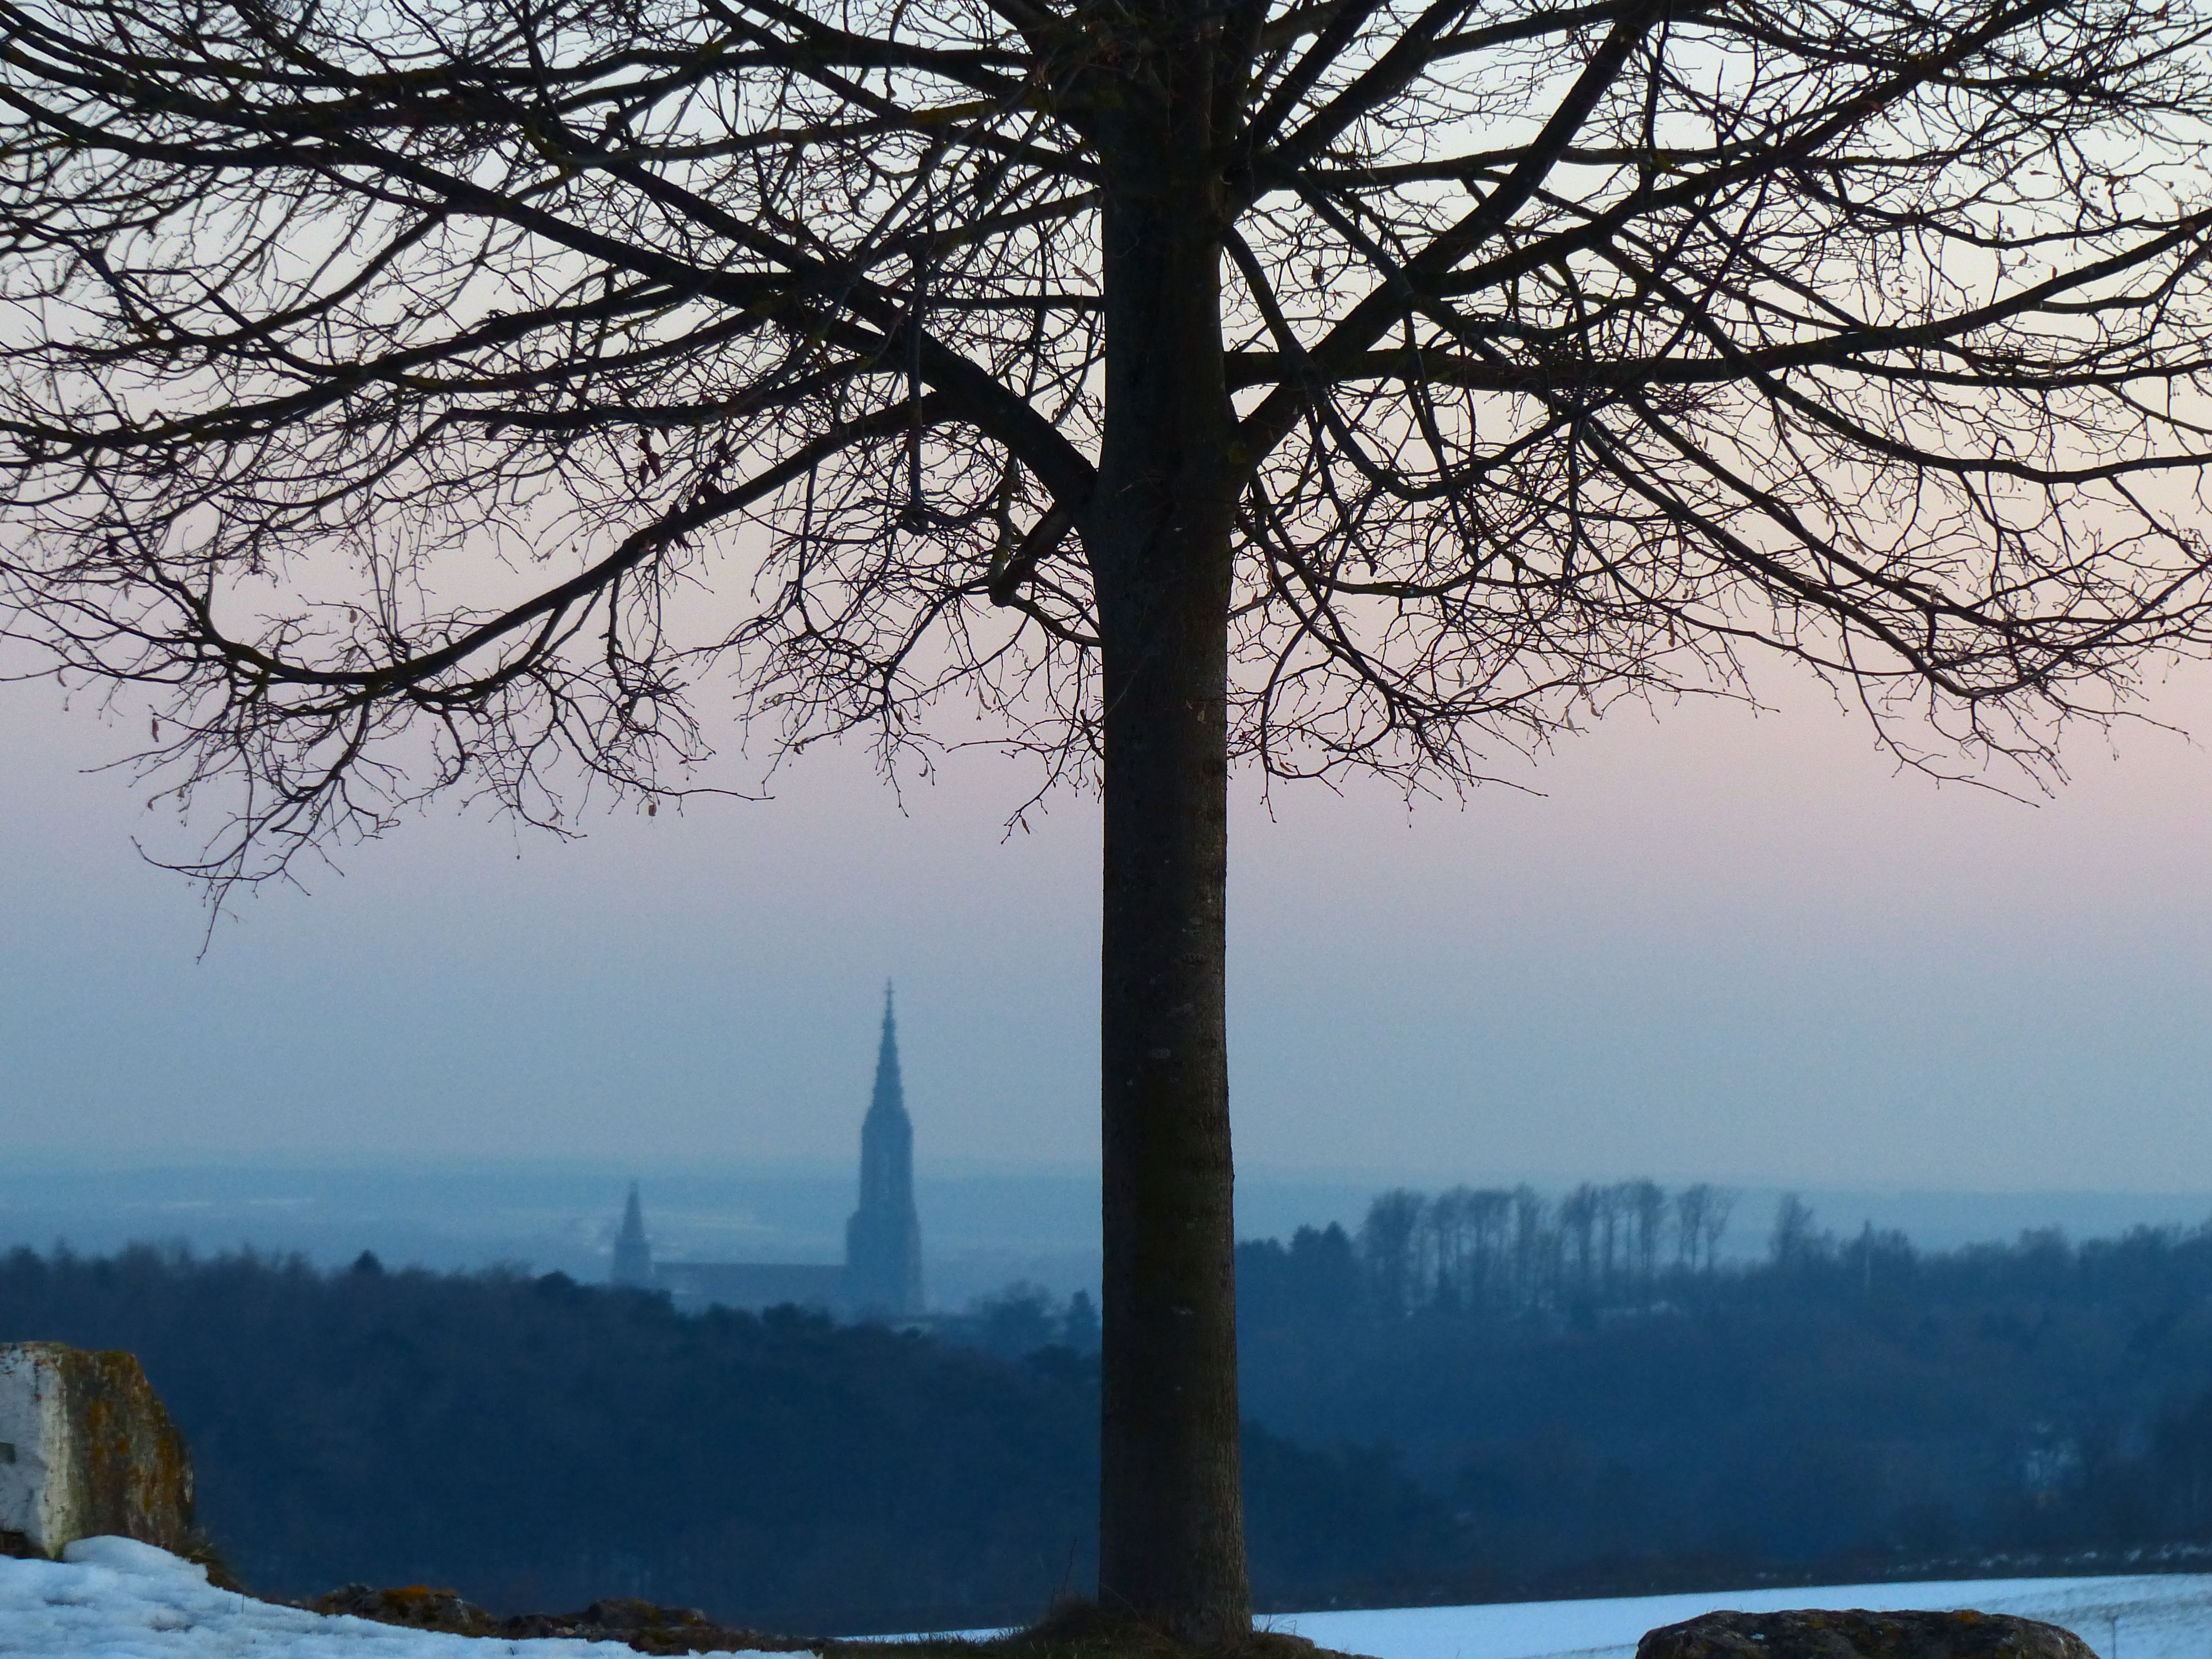
landscape, tree, nature, branch, snow, winter, plant, fog, mist, sunlight, morning, flower, lake, dawn, city, river, dusk, evening, log, reflection, weather, haze, season, outlook, wintry, ulm, munster, ulm cathedral, atmospheric phenomenon, woody plant